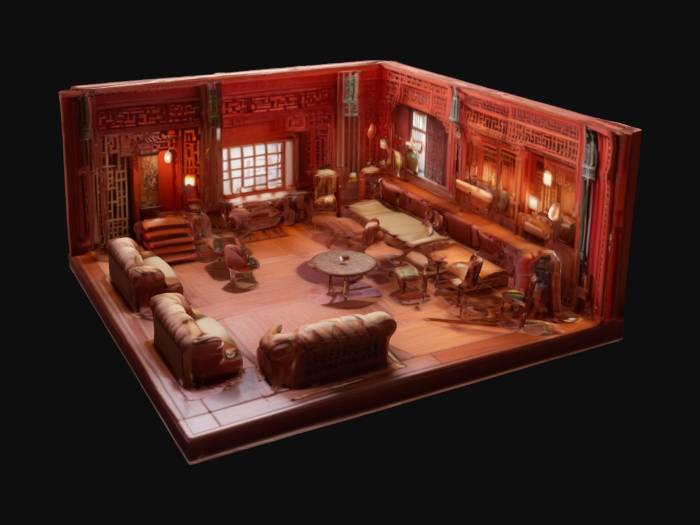
미적 점수 (1~10점): 7